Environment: real
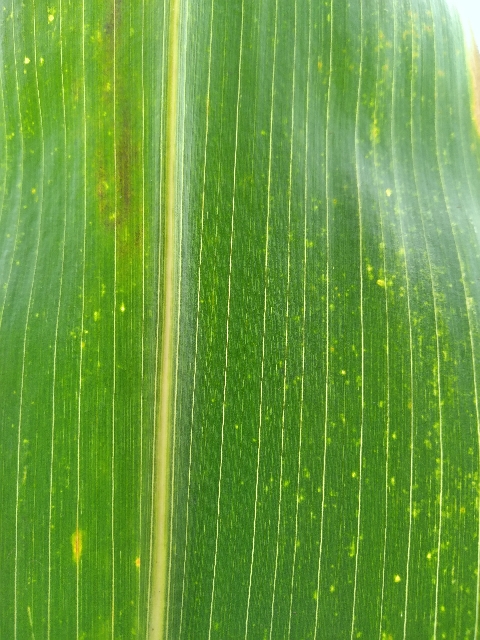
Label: lethal_necrosis